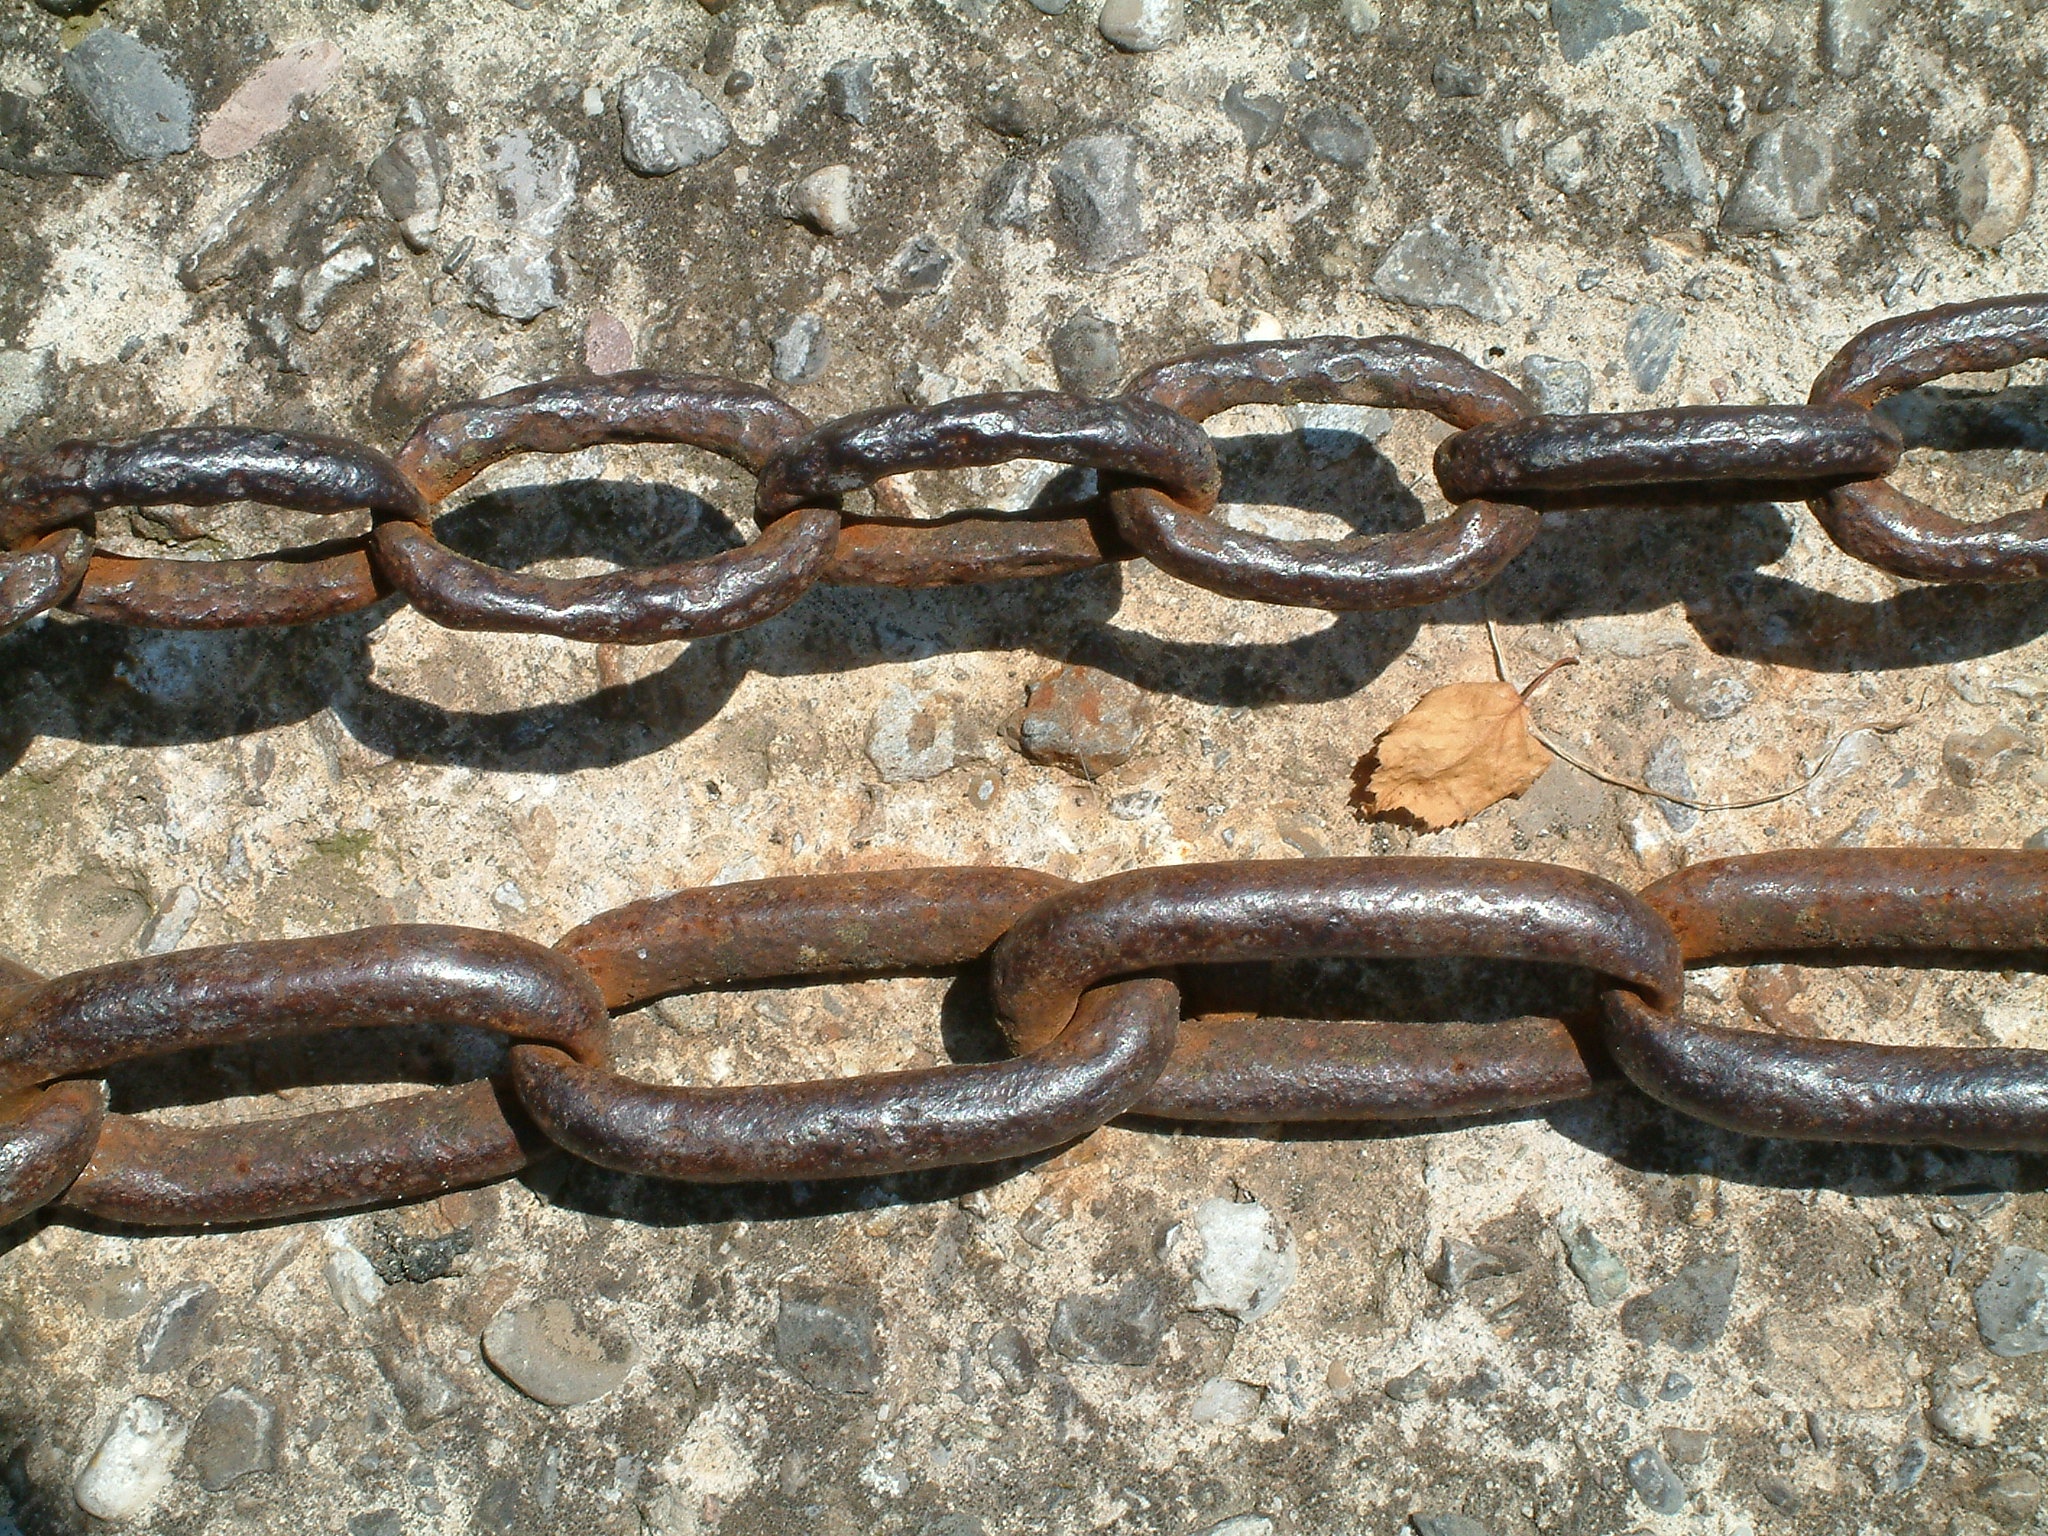
wood, horn, rein, reptile, link, necklace, rusty, iron, carving, scaled reptile